Alessandro I Pico della Mirandola

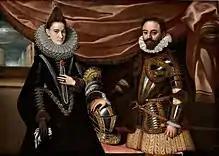
Sante Peranda, "Portrait of Laura d'Este and Alessandro I Pico della Mirandola"

In 1607 in Modena, Alessandro I Pico married Laura d'Este, daughter of Cesare d'Este, Duke of Modena and Reggio, and Virginia de' Medici, daughter of the Tuscan Grand Duke Cosimo I de' Medici and Camilla Martelli. Despite his bride's precarious health, this led to the birth of eight daughters, but not the desired male successor. He also had an illegitimate son, Galeotto IV, by his lover, the Ferrarese noblewoman Eleonora Segni (or Signa), legitimised by the emperor and destined to succeed his father. However, the latter died a few months before his father, but not before giving birth to many children, including his successor Alessandro II Pico della Mirandola.